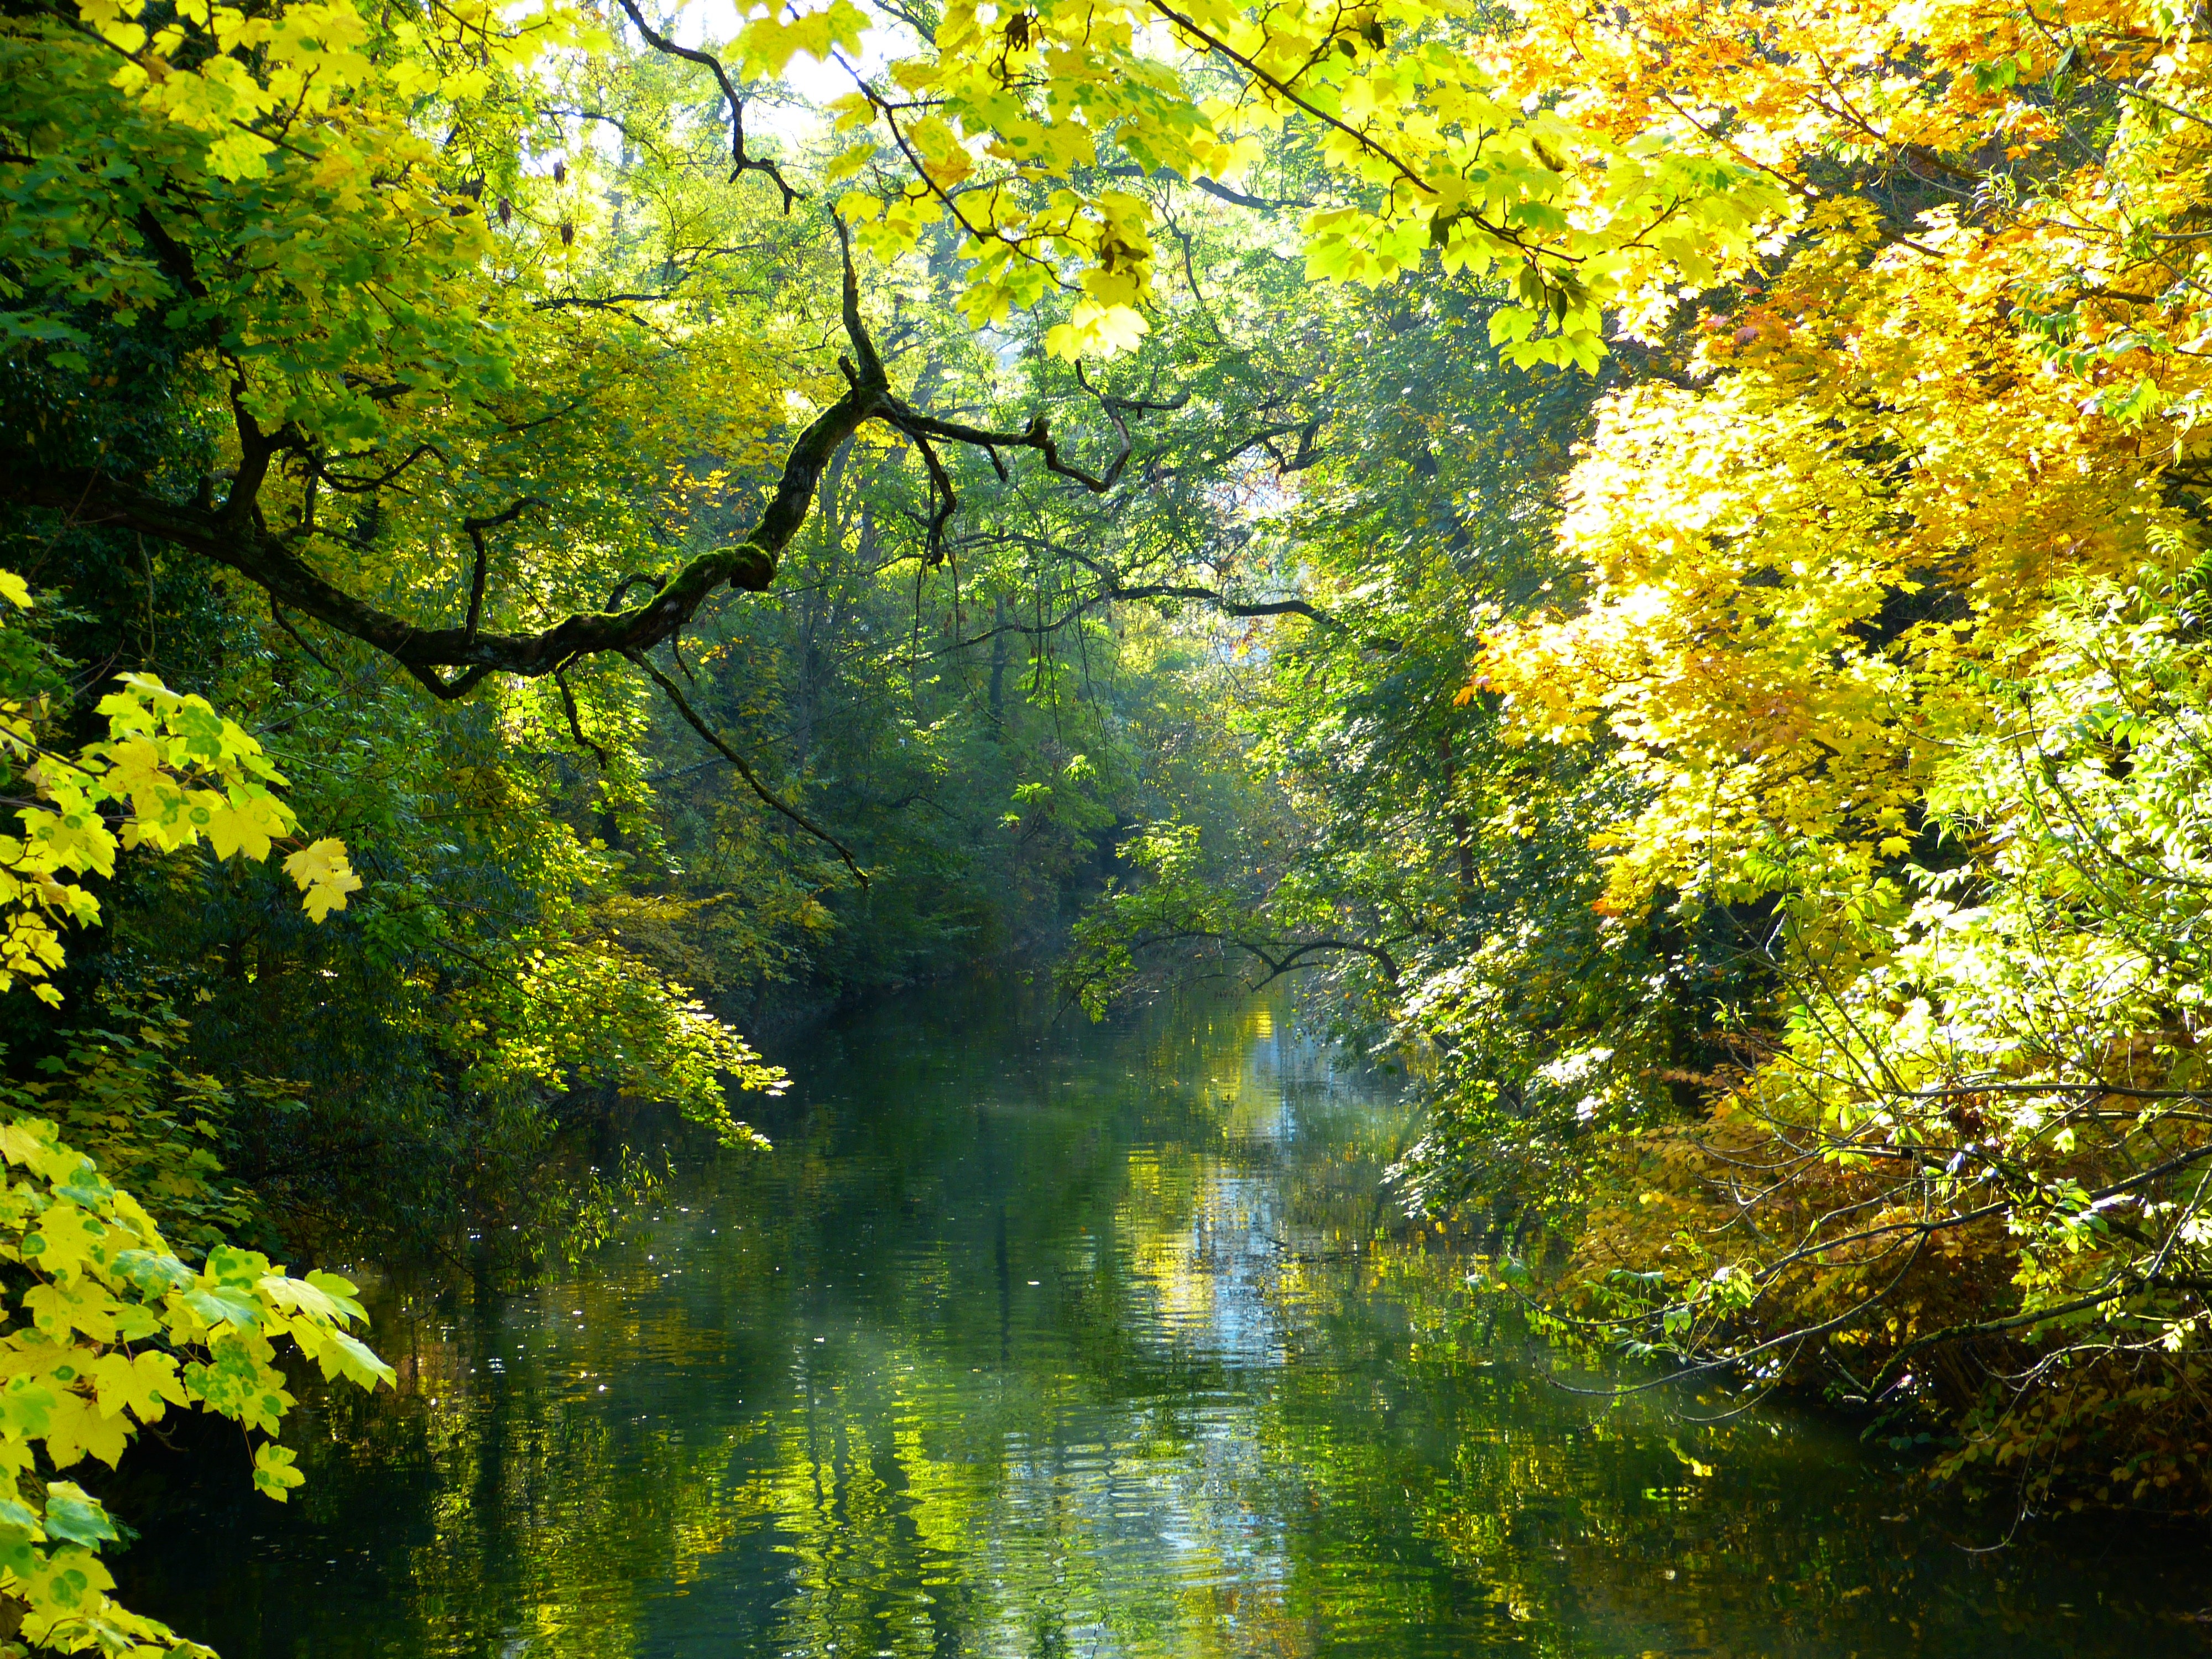
tree, water, nature, forest, branch, plant, sunlight, leaf, flower, pond, green, reflection, autumn, botany, yellow, season, autumn mood, bank, danube, deciduous, woodland, habitat, natural environment, woody plant